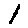
Label: 1